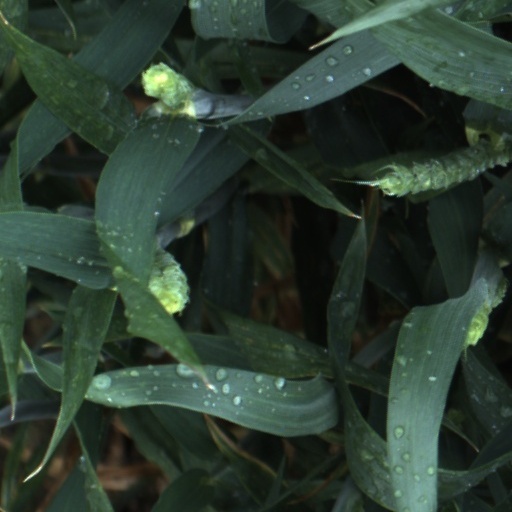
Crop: wheat